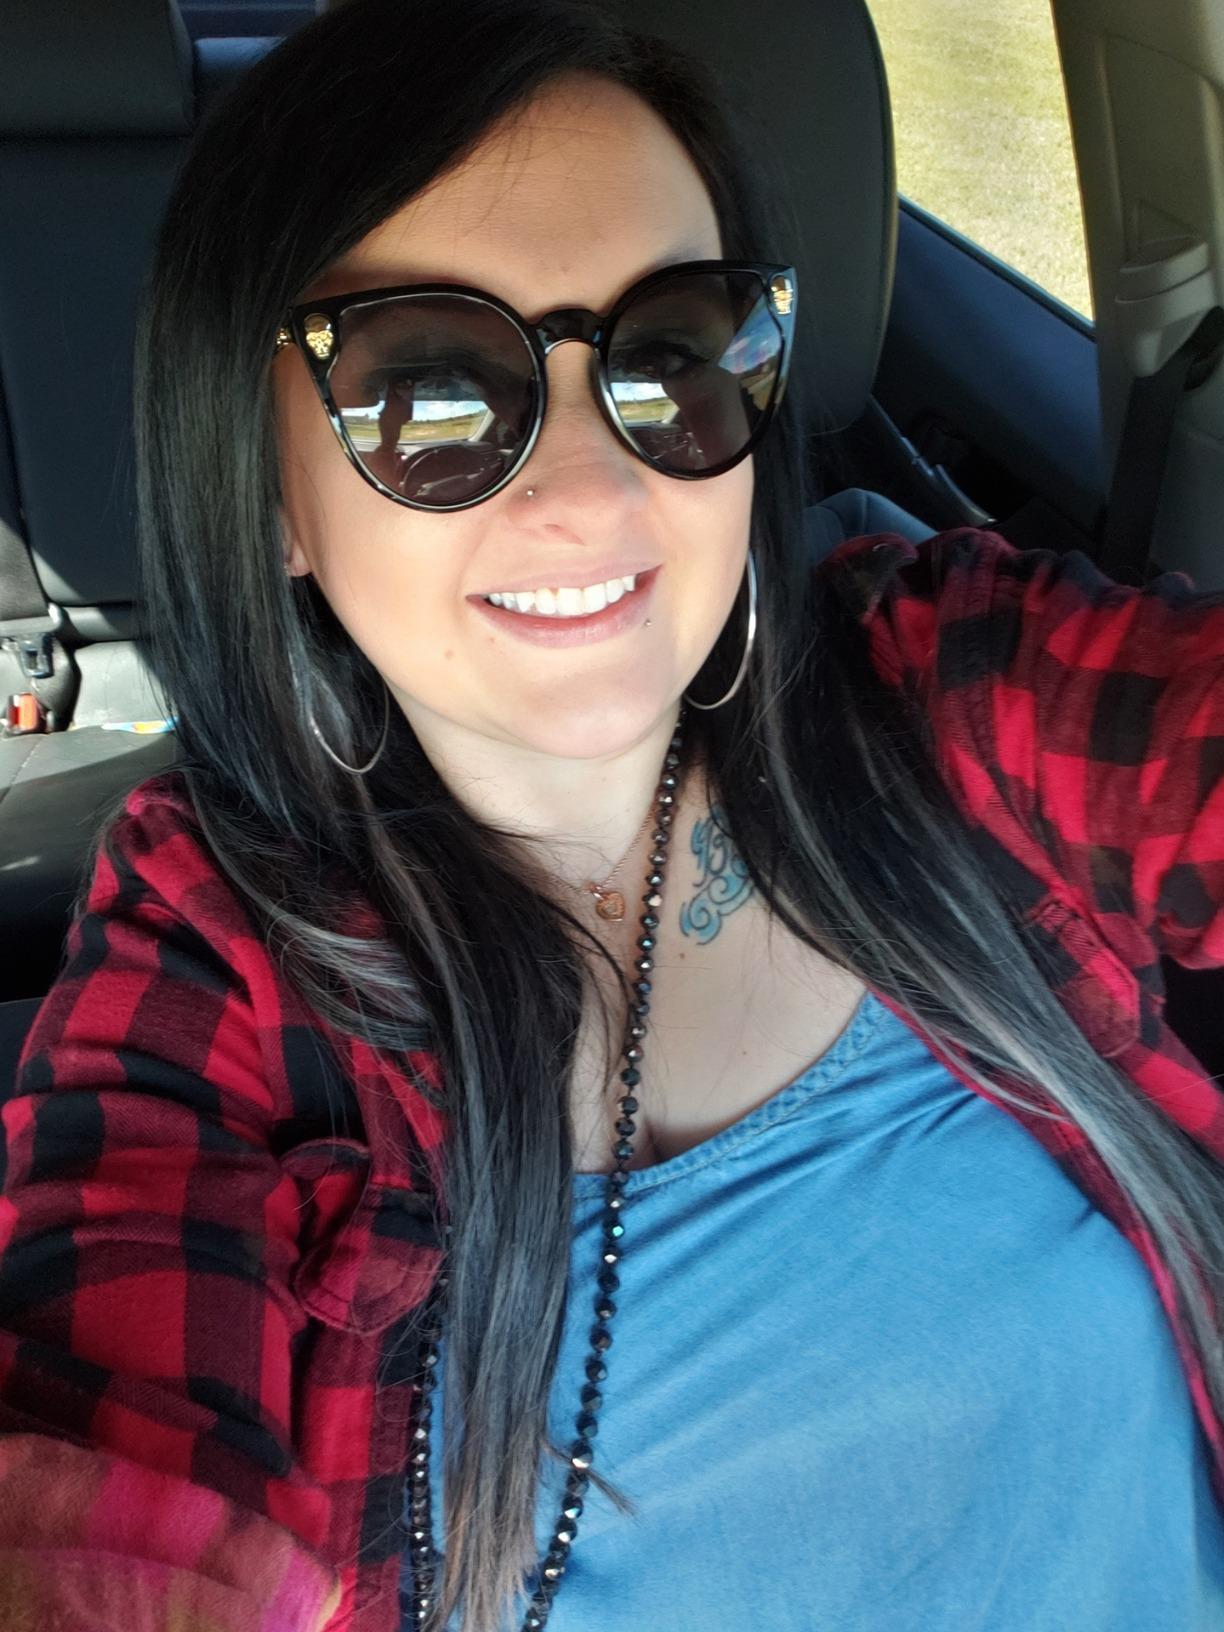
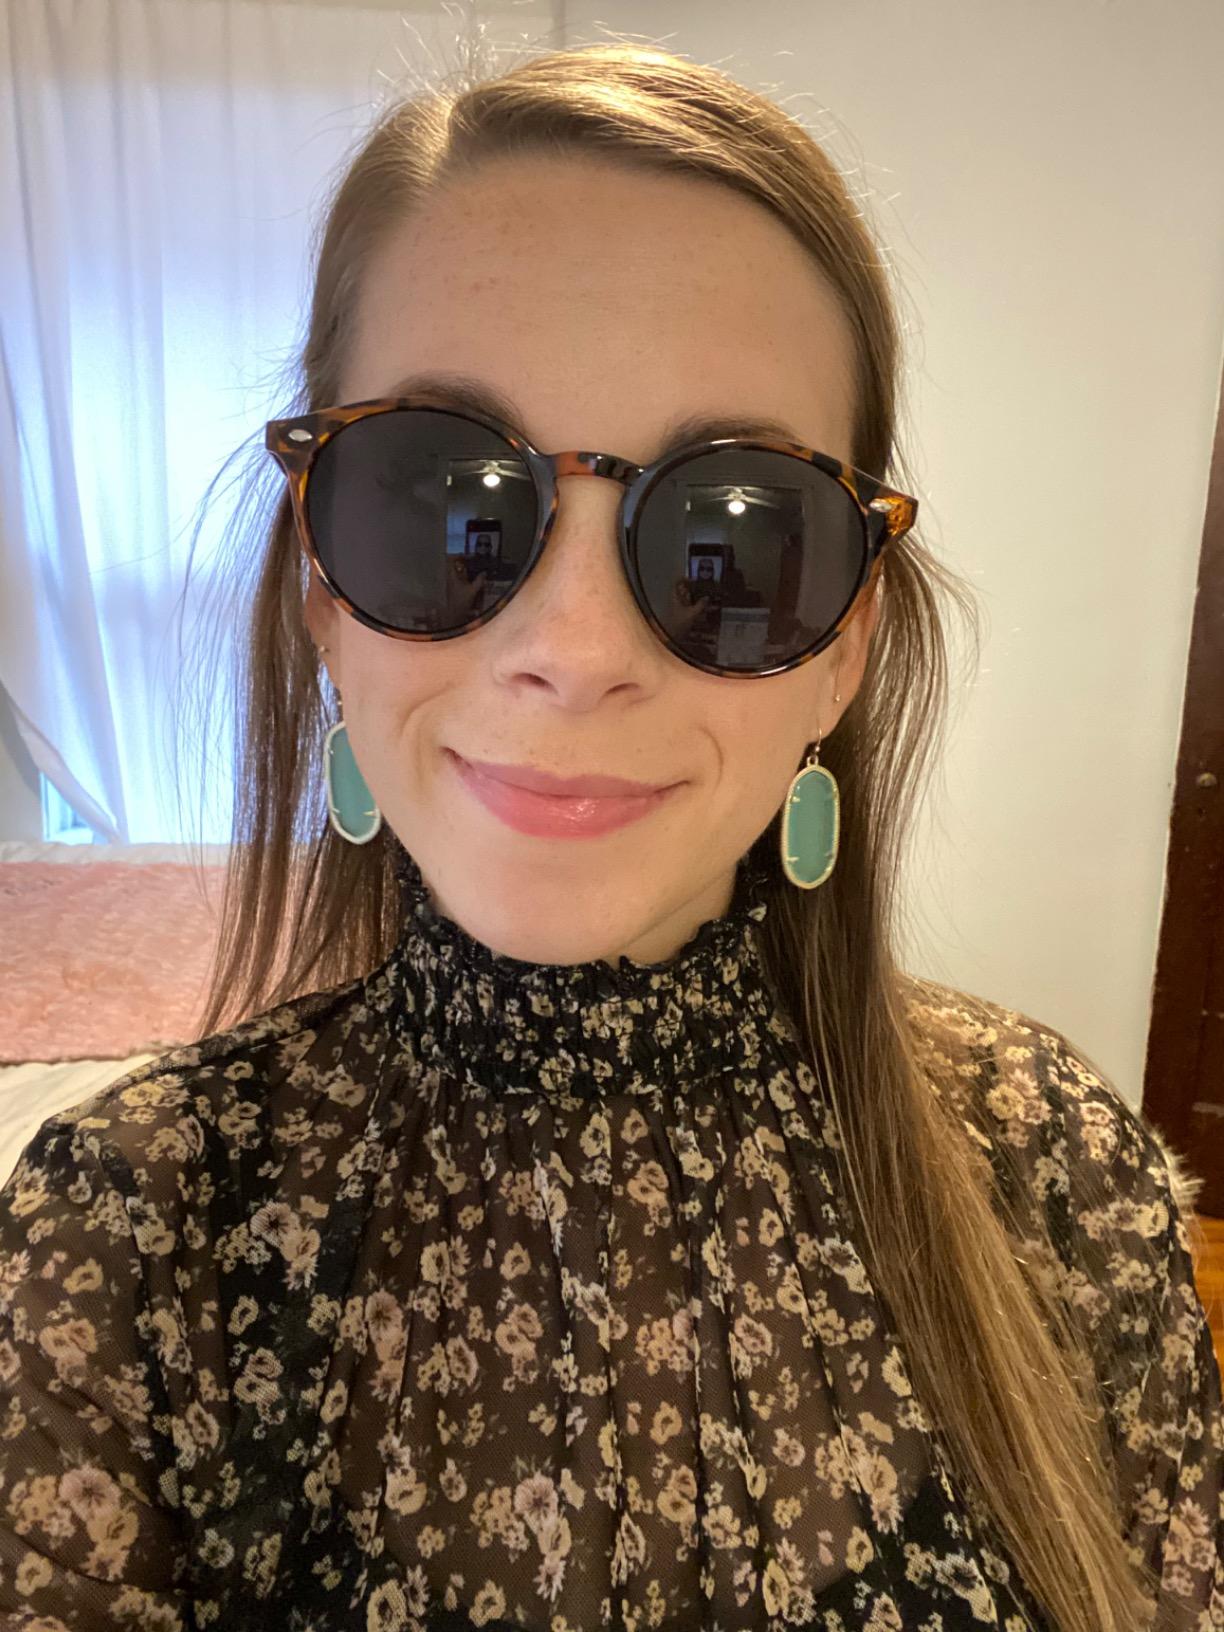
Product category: accessories_sunglasses
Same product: no